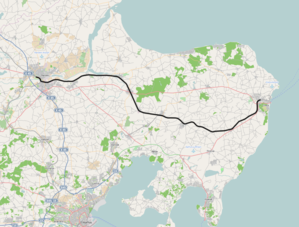
Randers-Ryomgård-banen
Banens linjeføring
Randers-Ryomgård-banen var en dansk jernbanestrækning mellem Randers og Ryomgård.